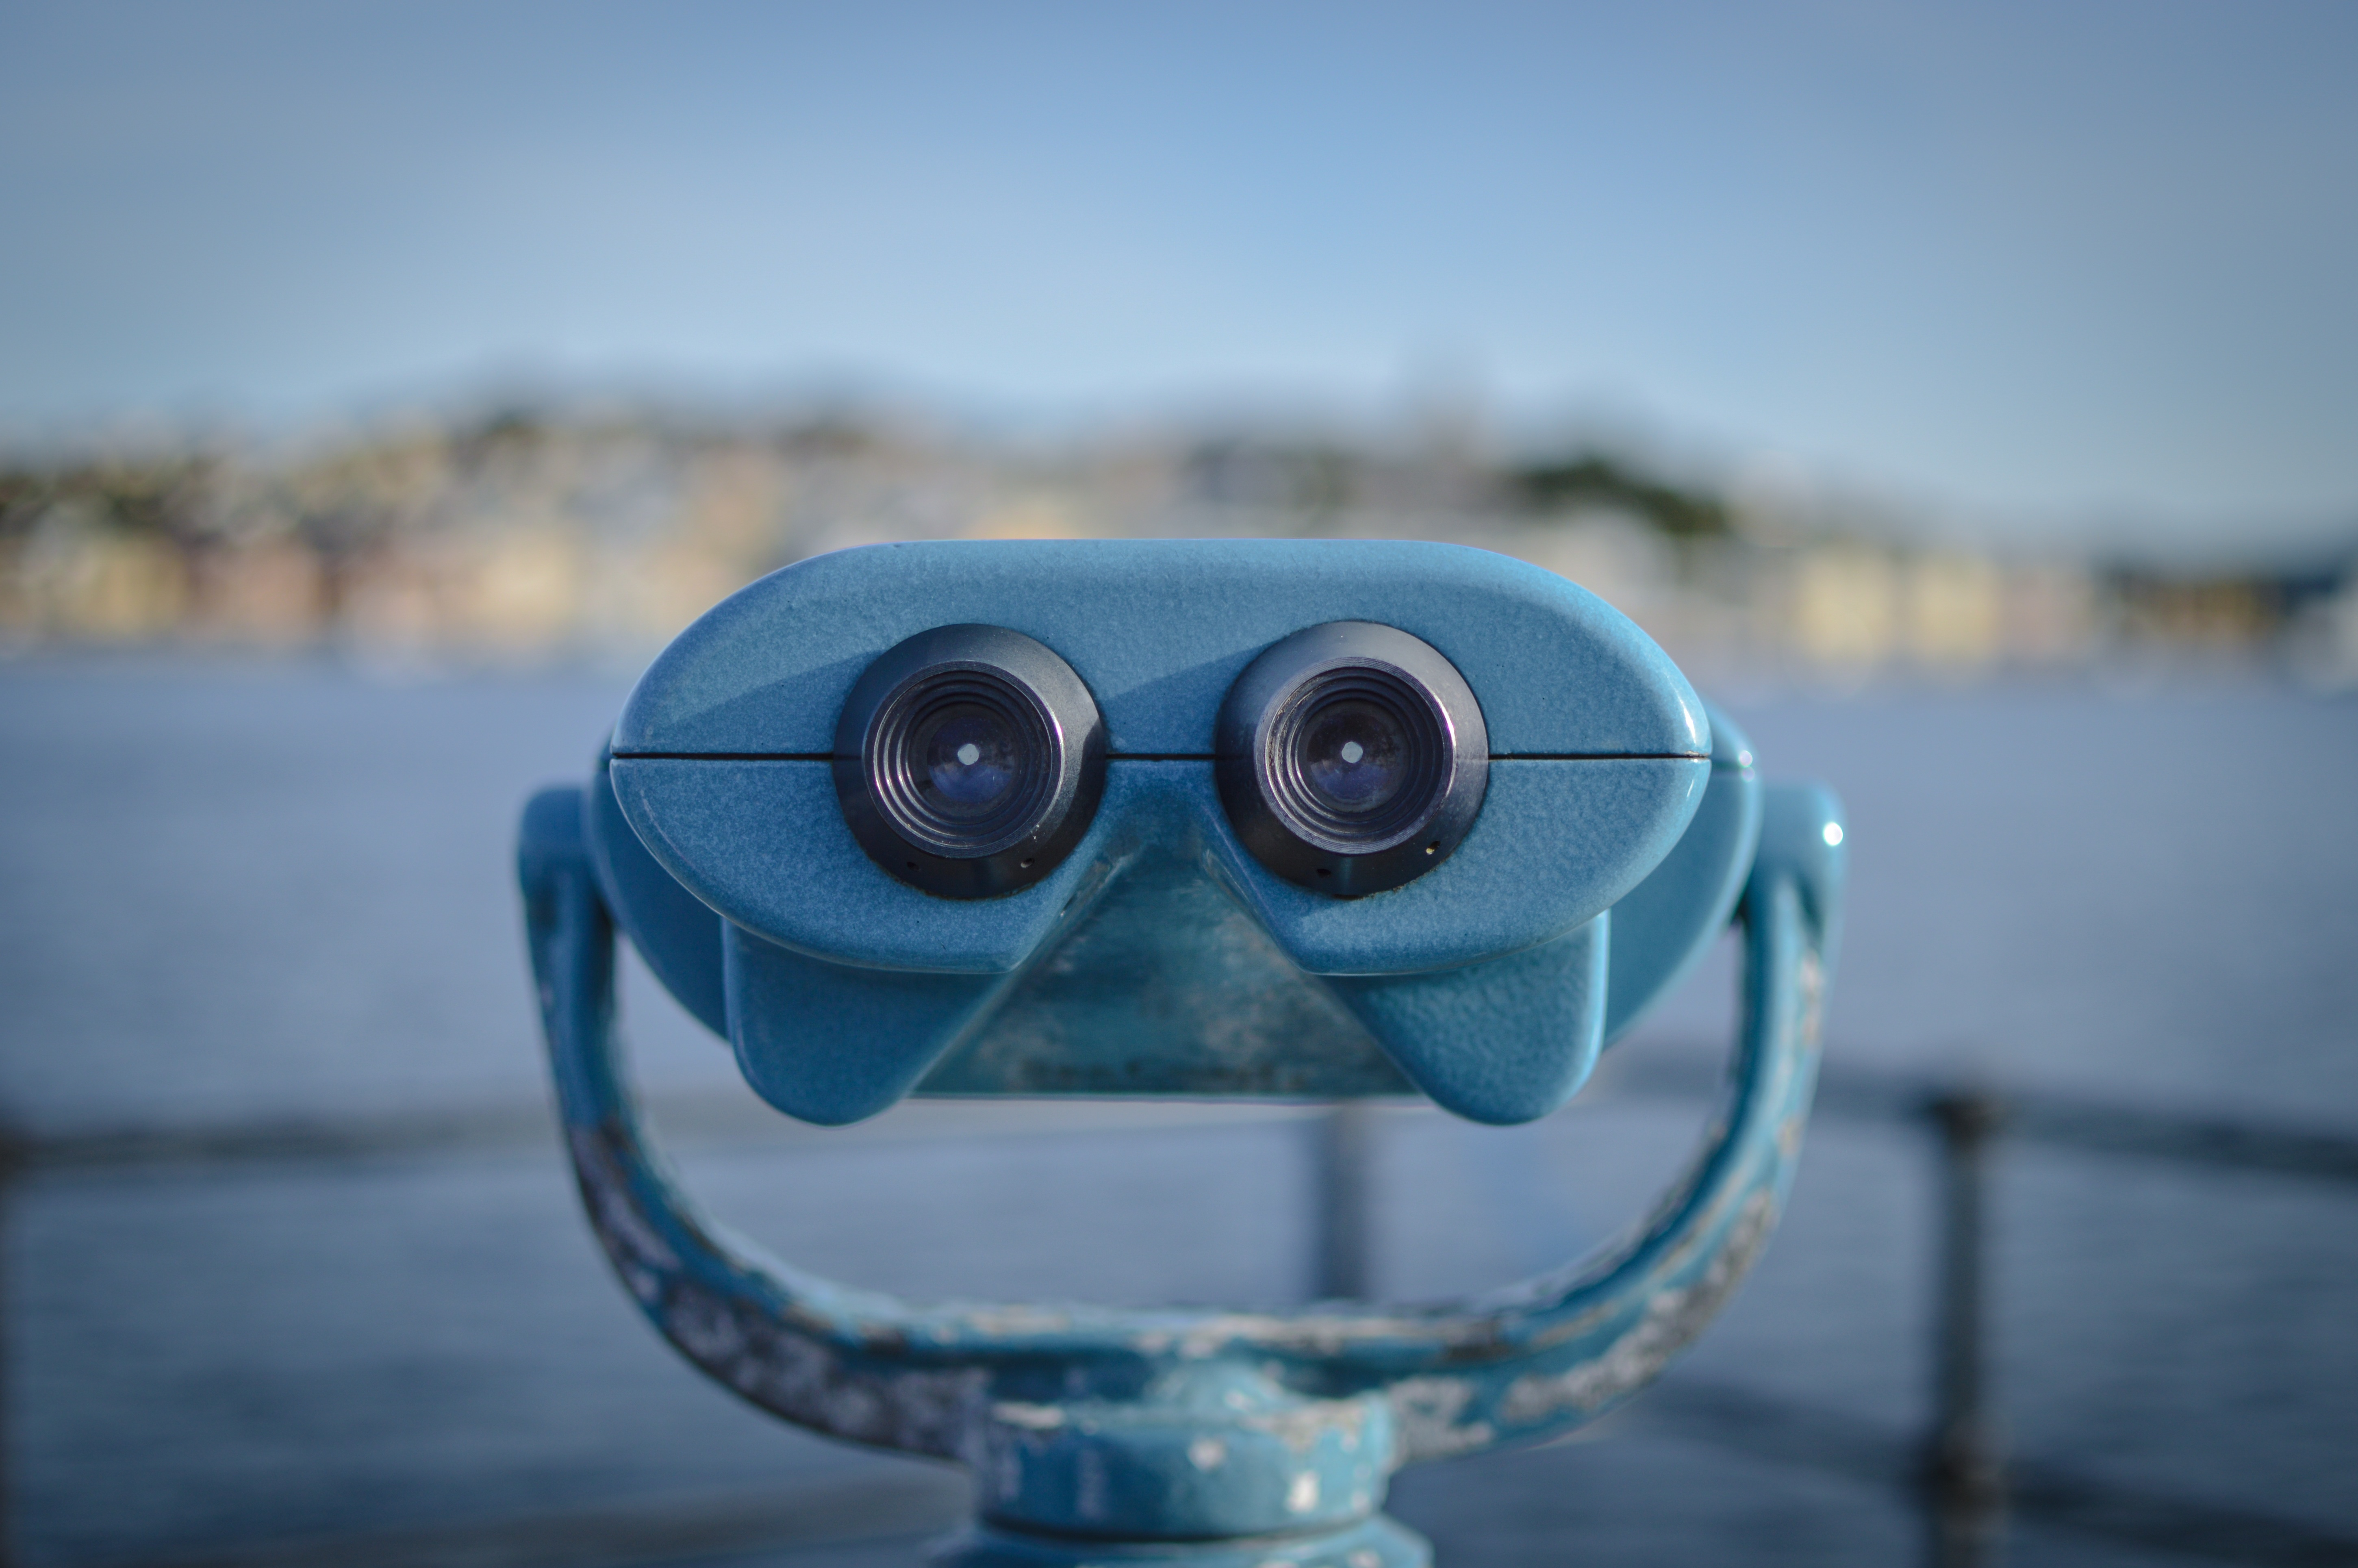
reflection, color, blue, close up, glasses, macro photography